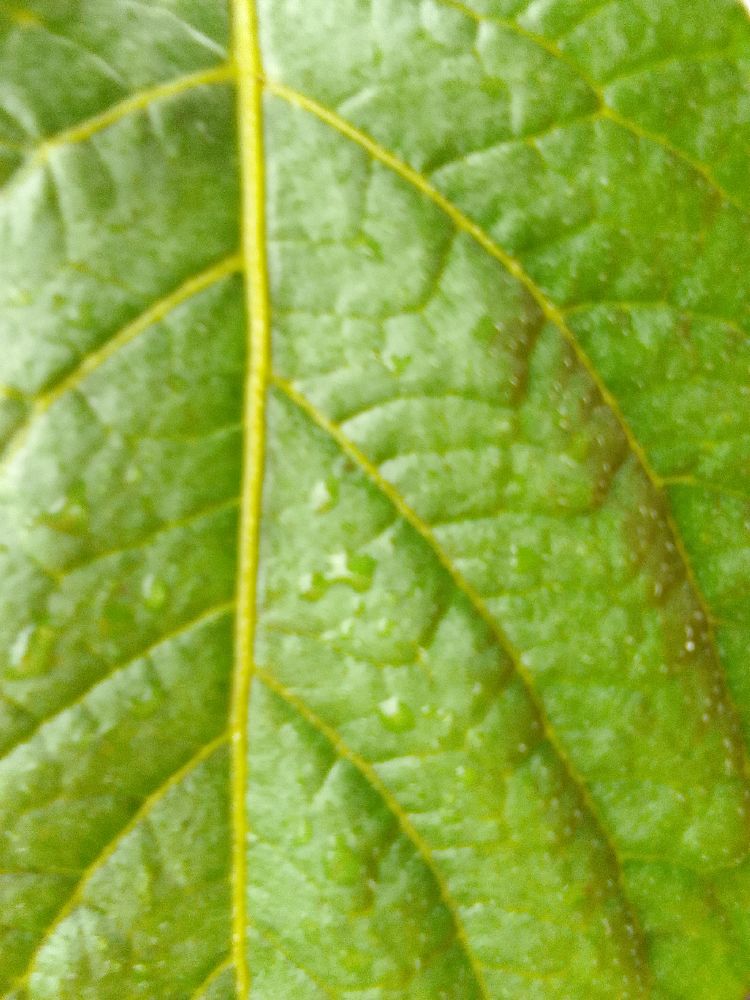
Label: Healthy